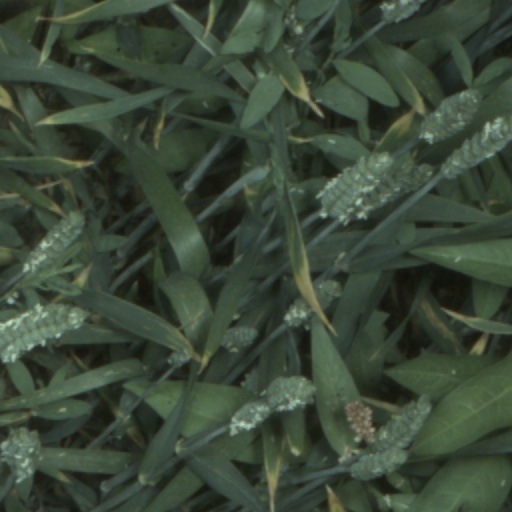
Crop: wheat